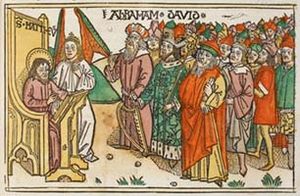
Sankt Andreas Bibliotek
Evangelisten Matthæus, illustration fra Koberger-biblen, inkunabel trykt i Nürnberg 1483. Et af bibliotekets største klenodier opbevares på Det kgl. Bibliotek.
Sankt Andreas Bibliotek er Det katolske Bispedømme Københavns offentlige teologiske bibliotek. Det stræber efter at give katolikker og andre interesserede mulighed for at studere de væsentlige aspekter af den katolske teologi samt at holde sig orienteret om den katolske teologis nyere udvikling. Læs mere om katolicisme under Den romerskkatolske kirke.